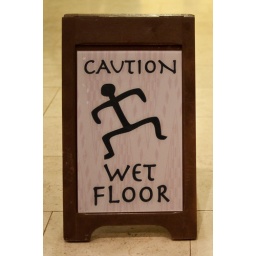
Neat wet floor sign in our hotel.